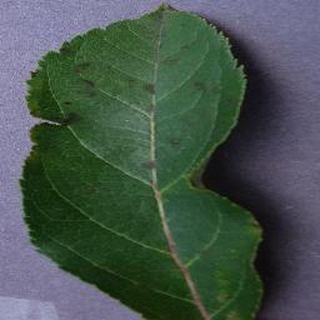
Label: apple_apple_scab